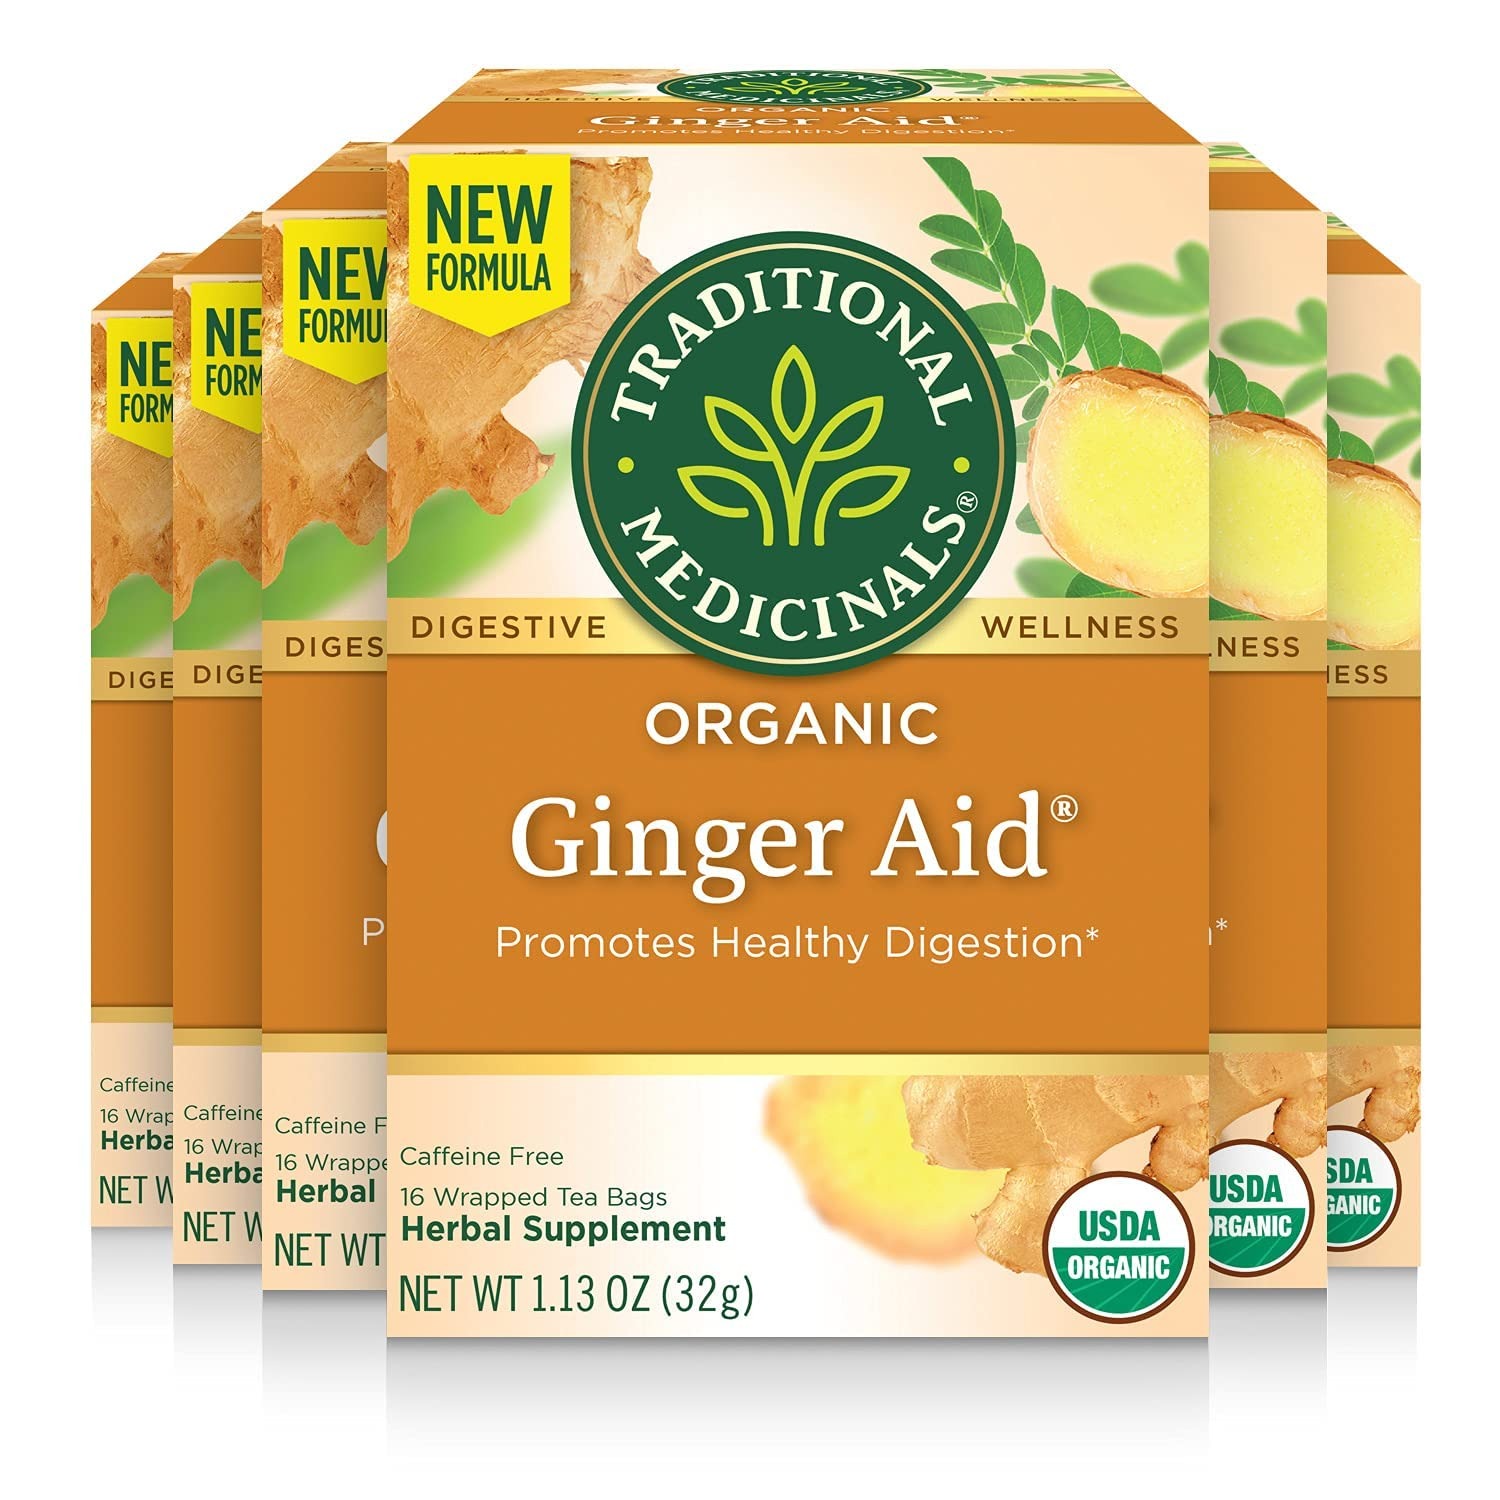
Item Name: Traditional Medicinals Tea, Organic Ginger Aid, Promotes Healthy Digestion, 96 Tea Bags (6 Pack)
Bullet Point 1: Promotes healthy digestion and prevents nausea associated with motion
Bullet Point 2: Non-GMO Verified. All Ingredients Certified Organic. Kosher. Caffeine Free. State of Readiness: Mix
Bullet Point 3: Consistently high-quality herbs from ethical trading partnerships. Health Concern: Digestive Support General Detox & Support
Bullet Point 4: Taste: Warming and pleasantly spicy
Bullet Point 5: Case of six boxes, each box containing 16 sealed tea bags (96 total tea bags)
Value: 96.0
Unit: Count

Price: 15.99